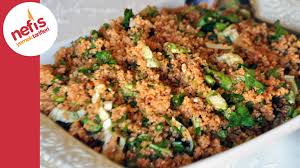
Yemek: kisir